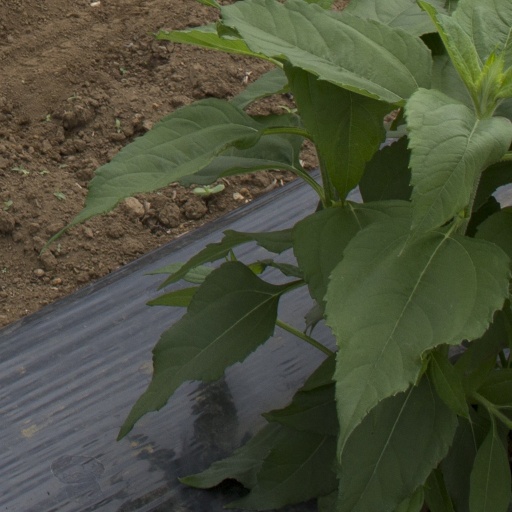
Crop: Jerusalem artichoke